George Athor

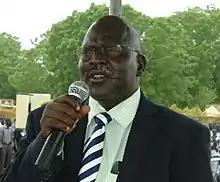
George Athor in 2010

George Athor Deng (1962 – 19 December 2011) was the Sudan People's Liberation Army lieutenant general and a SPLA dissident who led the South Sudan Democratic Movement and its military wing, the South Sudan Defence Army. He was also an independent candidate for the leadership of Jonglei prior to the independence of South Sudan.